East Riding of Yorkshire Yeomanry

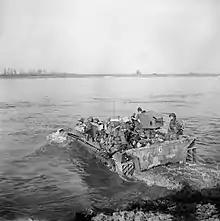
Infantry cross the Rhine aboard a Buffalo, 28 March 1945

For 50 days after the landings 1ERY took part in the bridgehead battles. During this period, it also supported 59th (Staffordshire) Infantry Division. Because of casualties, 27th Armoured Brigade was broken up on 29 July, and on 16 August 1ERY joined 33rd Armoured Brigade, taking over the petrol Mk1 & II Shermans of 148 Regt RAC. The regiment was now attached to 51st (Highland) Infantry Division, for the final Falaise Pocket Battles, the advance to the River Seine, its crossing and the taking of St Valery-en-Caux; after which the regiment transferred to 49th (West Riding) Division for the Battle of Le Havre.